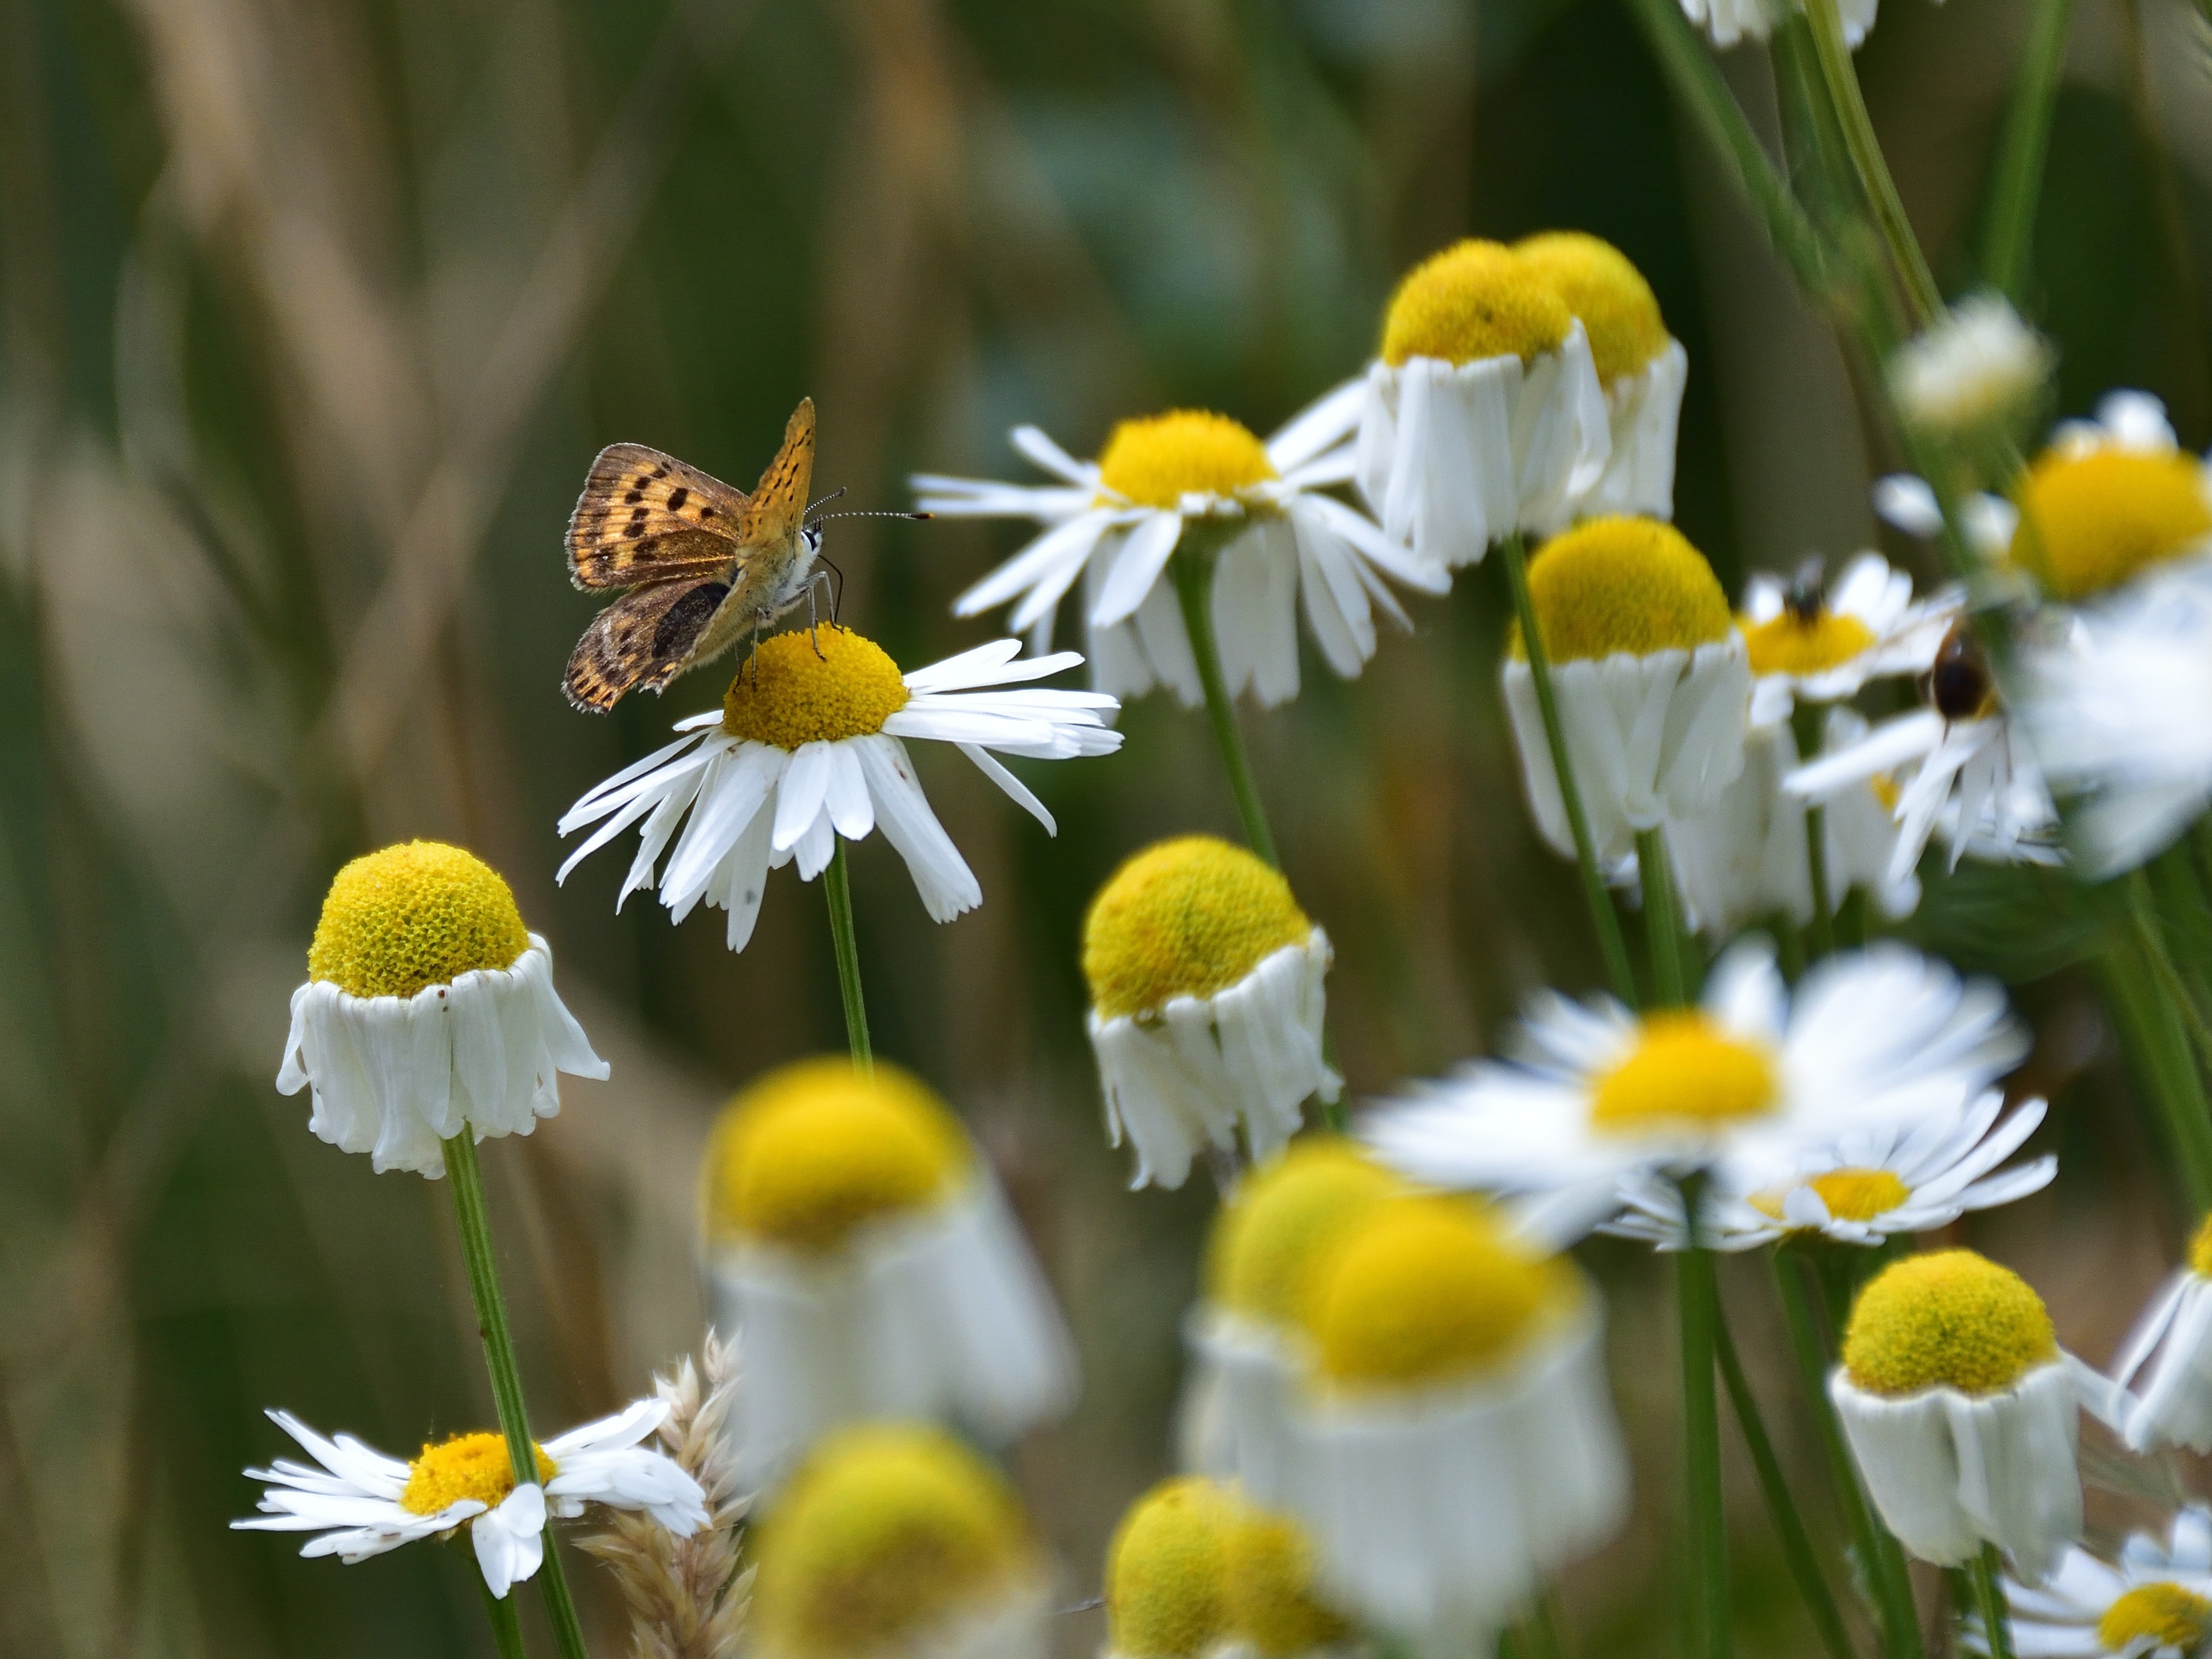
nature, blossom, plant, white, meadow, flower, daisy, herb, insect, botany, butterfly, yellow, close, flora, fauna, invertebrate, wildflower, bee, nectar, marguerite, macro photography, flowering plant, honey bee, daisy family, oxeye daisy, chamaemelum nobile, membrane winged insect